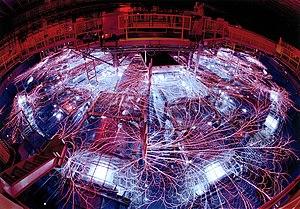
La E-Bomb ou bombe électromagnétique est une arme électromagnétique de nouvelle génération inventée dans les années 1950, capable de produire une impulsion électromagnétique sans explosion nucléaire.
Une impulsion électromagnétique, également connue sous le nom EMP est une émission d'ondes électromagnétiques brève et de très forte amplitude qui peut détruire de nombreux appareils électriques et électroniques et brouiller les télécommunications.
On appelle hautes puissances pulsées les technologies permettant la génération de très fortes puissances électriques instantanées, sous forme d'impulsions extrêmement denses et brèves créées à partir d'une énergie préalablement accumulée. Ce type de phénomène est représenté dans la nature par la foudre, qui constitue une décharge électrique brève de l'énergie électrostatique accumulée entre les nuages et la terre.